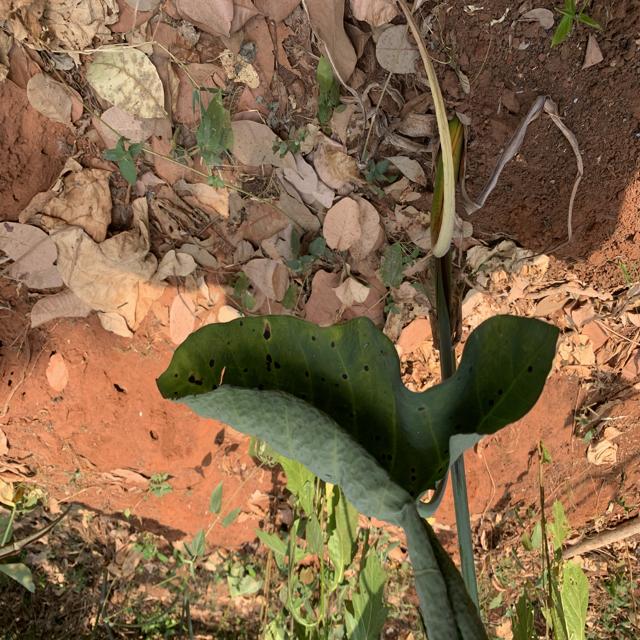
Label: Early_Blight